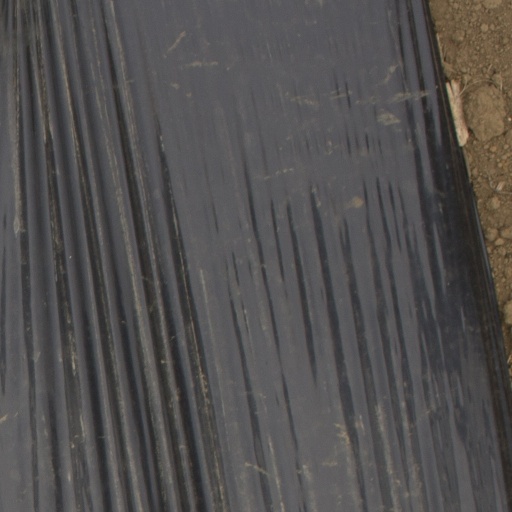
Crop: Jerusalem artichoke